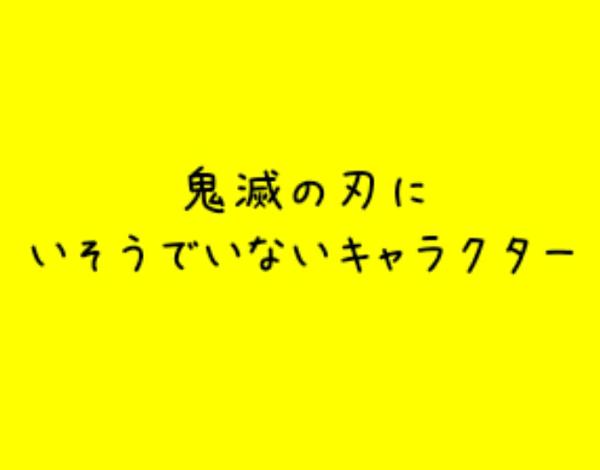
回答: 天龍源一郎